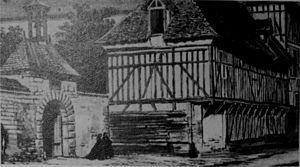
façade du collège.
Le collège Pierre-et-François-Pithou est un établissement scolaire de Troyes remontant au XVIᵉ siècle.